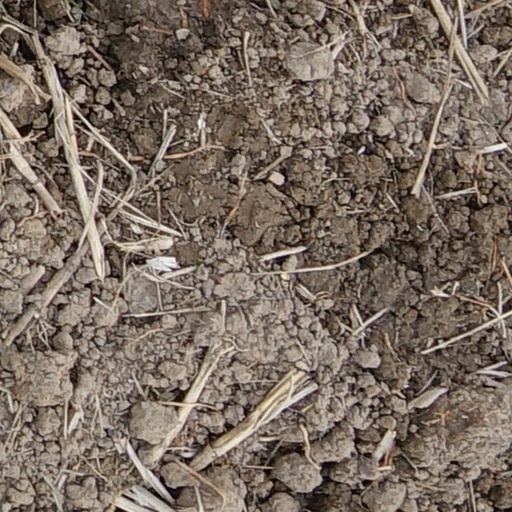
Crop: wheat